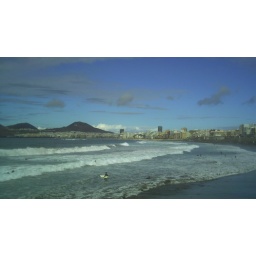
The southern end of the beach isn't protected by the &amp;quot;Barra&amp;quot; offshore rock formation, but is ideal for surfing